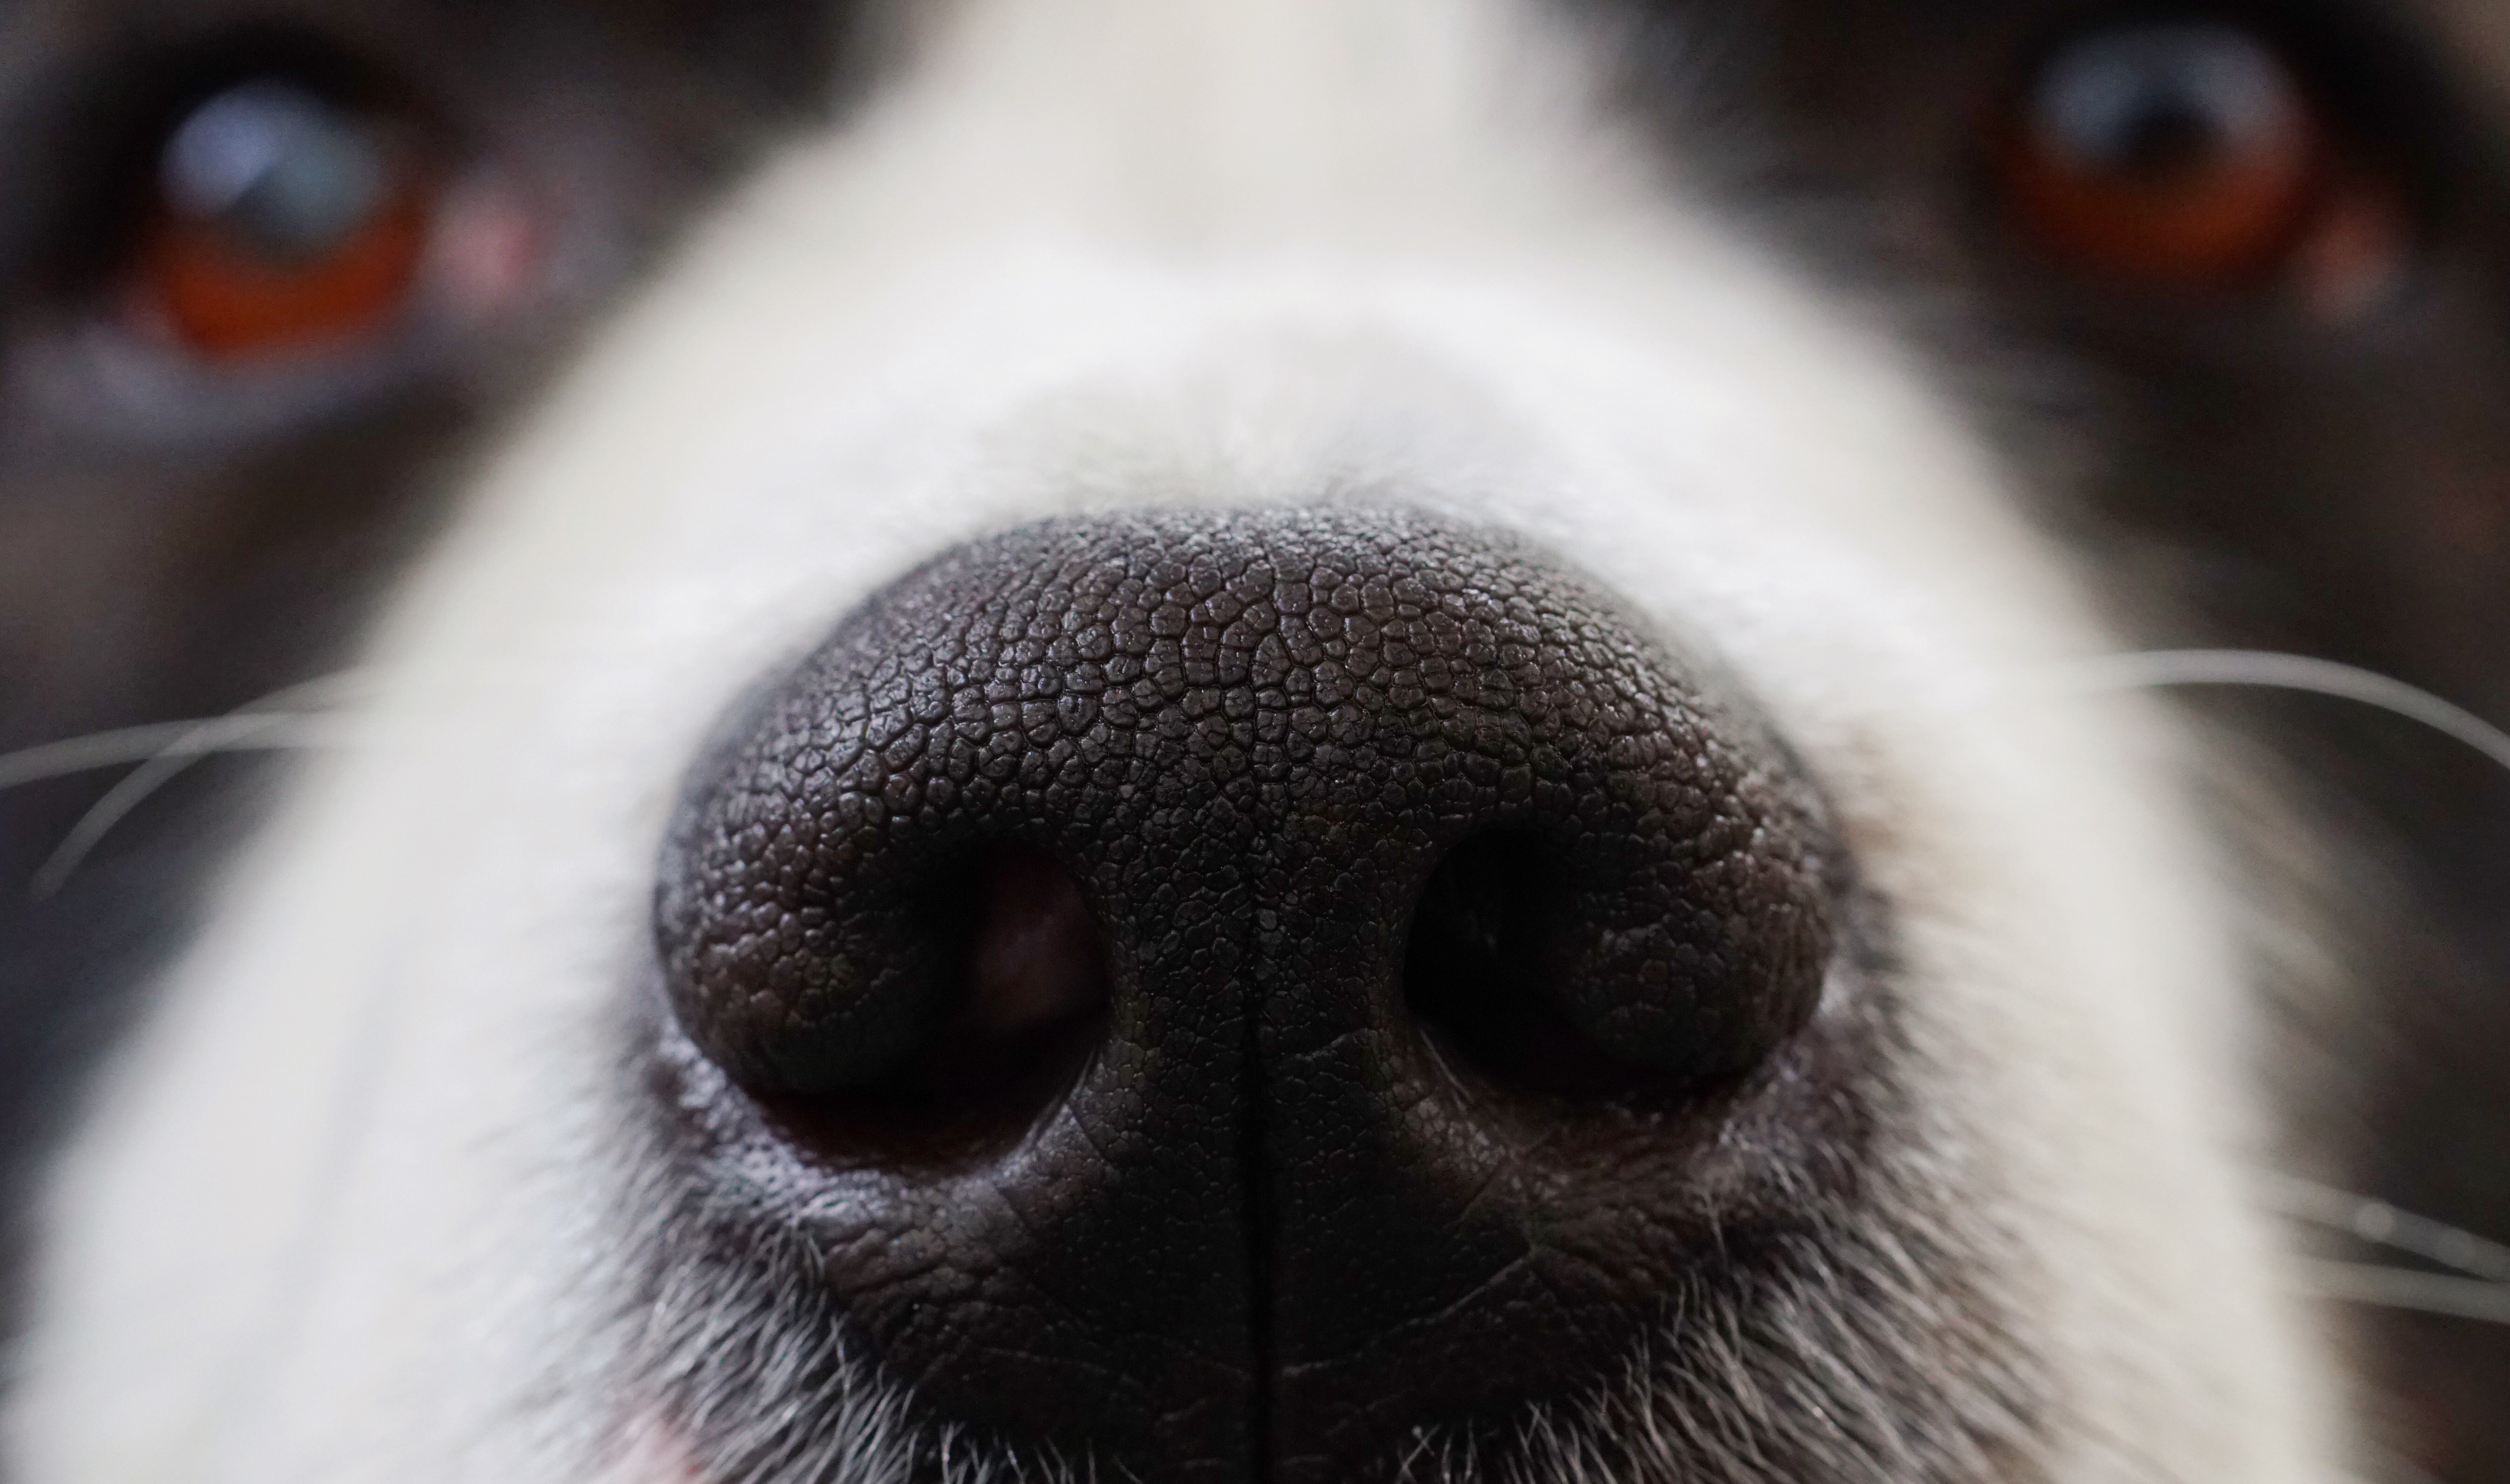
white, photography, puppy, dog, animal, pet, portrait, cat, macro, mammal, black, close, friend, close up, human body, face, nose, eyes, whiskers, snout, hybrid, eye, head, vertebrate, organ, datailaufnahme, dog snout, dog's nose, dog eyes, dog like mammal